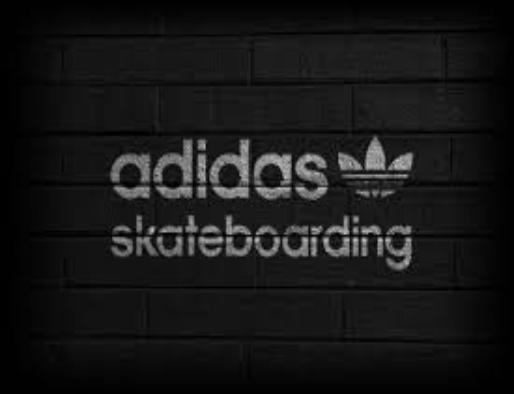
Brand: Adidas SB
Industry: Clothes